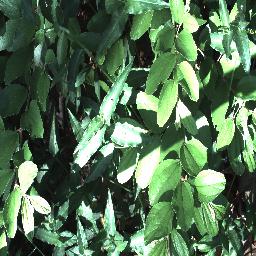
Label: snake_weed